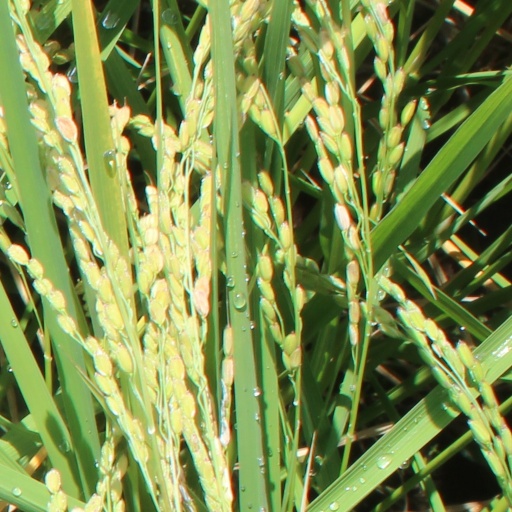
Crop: rice